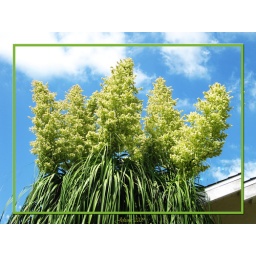
It was in full bloom, a flower bouquet against the sky. It was beautiful!!